Ichthyosauria

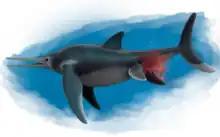
Life restoration of a female "Maiaspondylus" giving birth

Some early ichthyosaurs were durophagous and had flat convex teeth adapted for crushing shellfish. They thus ate benthos from the floor of shallow seas. Other species were perhaps suction feeders, sucking animals into their mouths by quickly opening their relatively short jaws. This was first assumed for "Shonisaurus", which giant by this means might have secured a constant food supply for its huge body, and in 2011 for the short-snouted "Guanlingsaurus liangae". However, in 2013 a study concluded that the hyoid bone of ichthyosaurs, at the tongue base, was insufficiently ossified to support a suction feeding movement and suggested the alternative that such species were ram feeders, gathering food by constantly swimming forwards with a wide-open mouth.